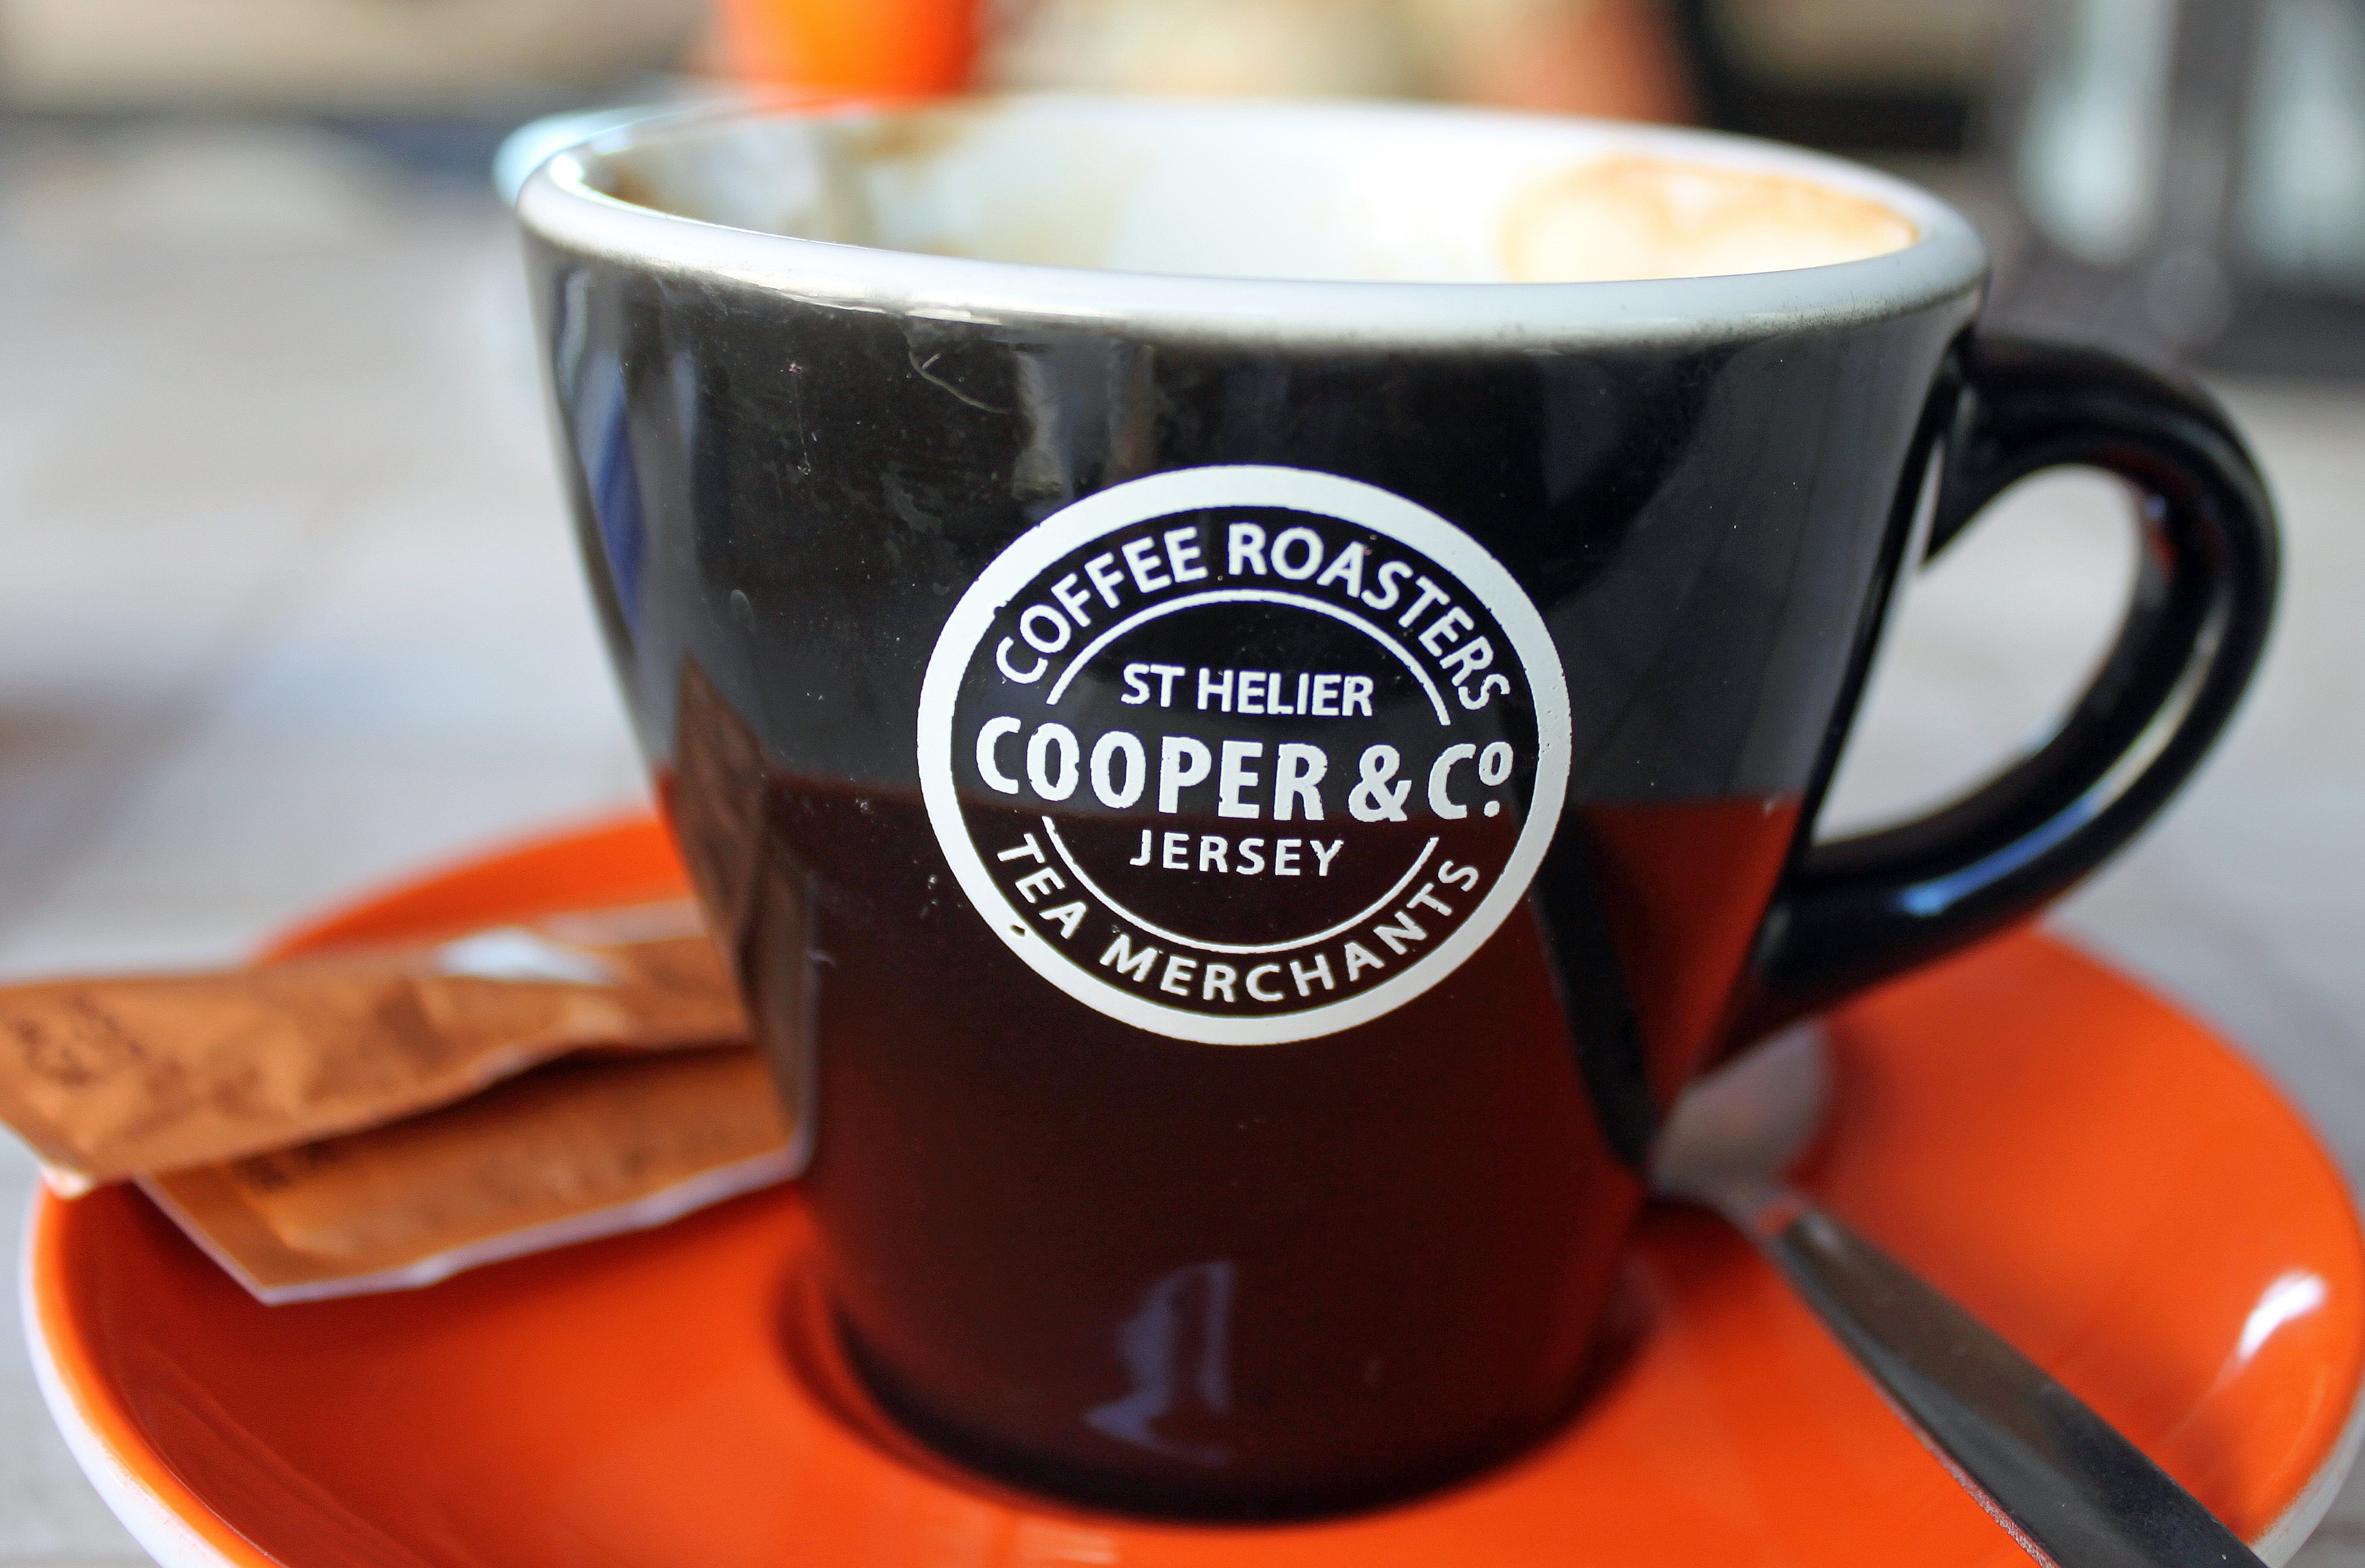
coffee, cup, food, drink, espresso, coffee cup, beer, caffeine, beverages, jersey, drinkware